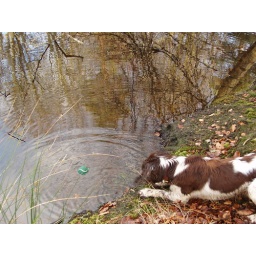
ball in water